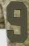
Number: 9